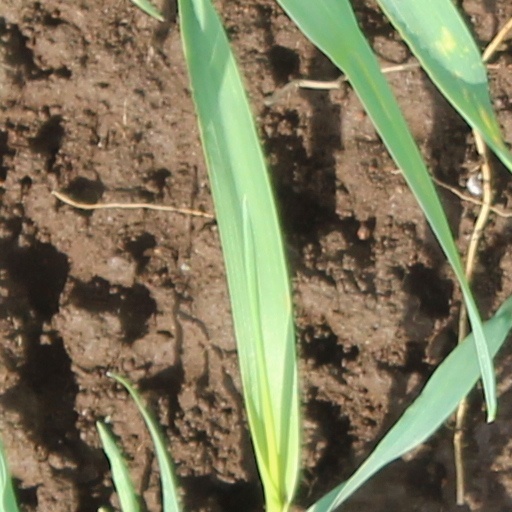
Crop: wheat